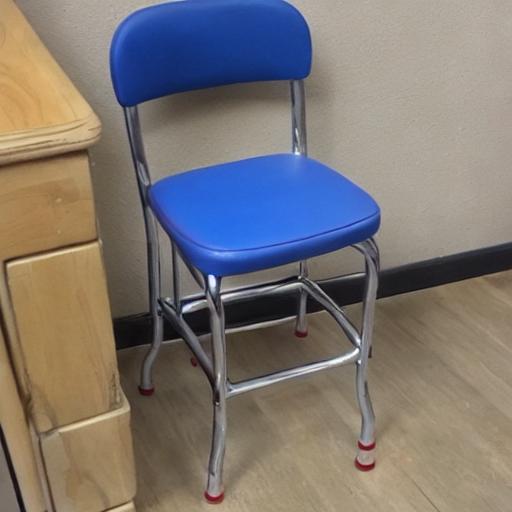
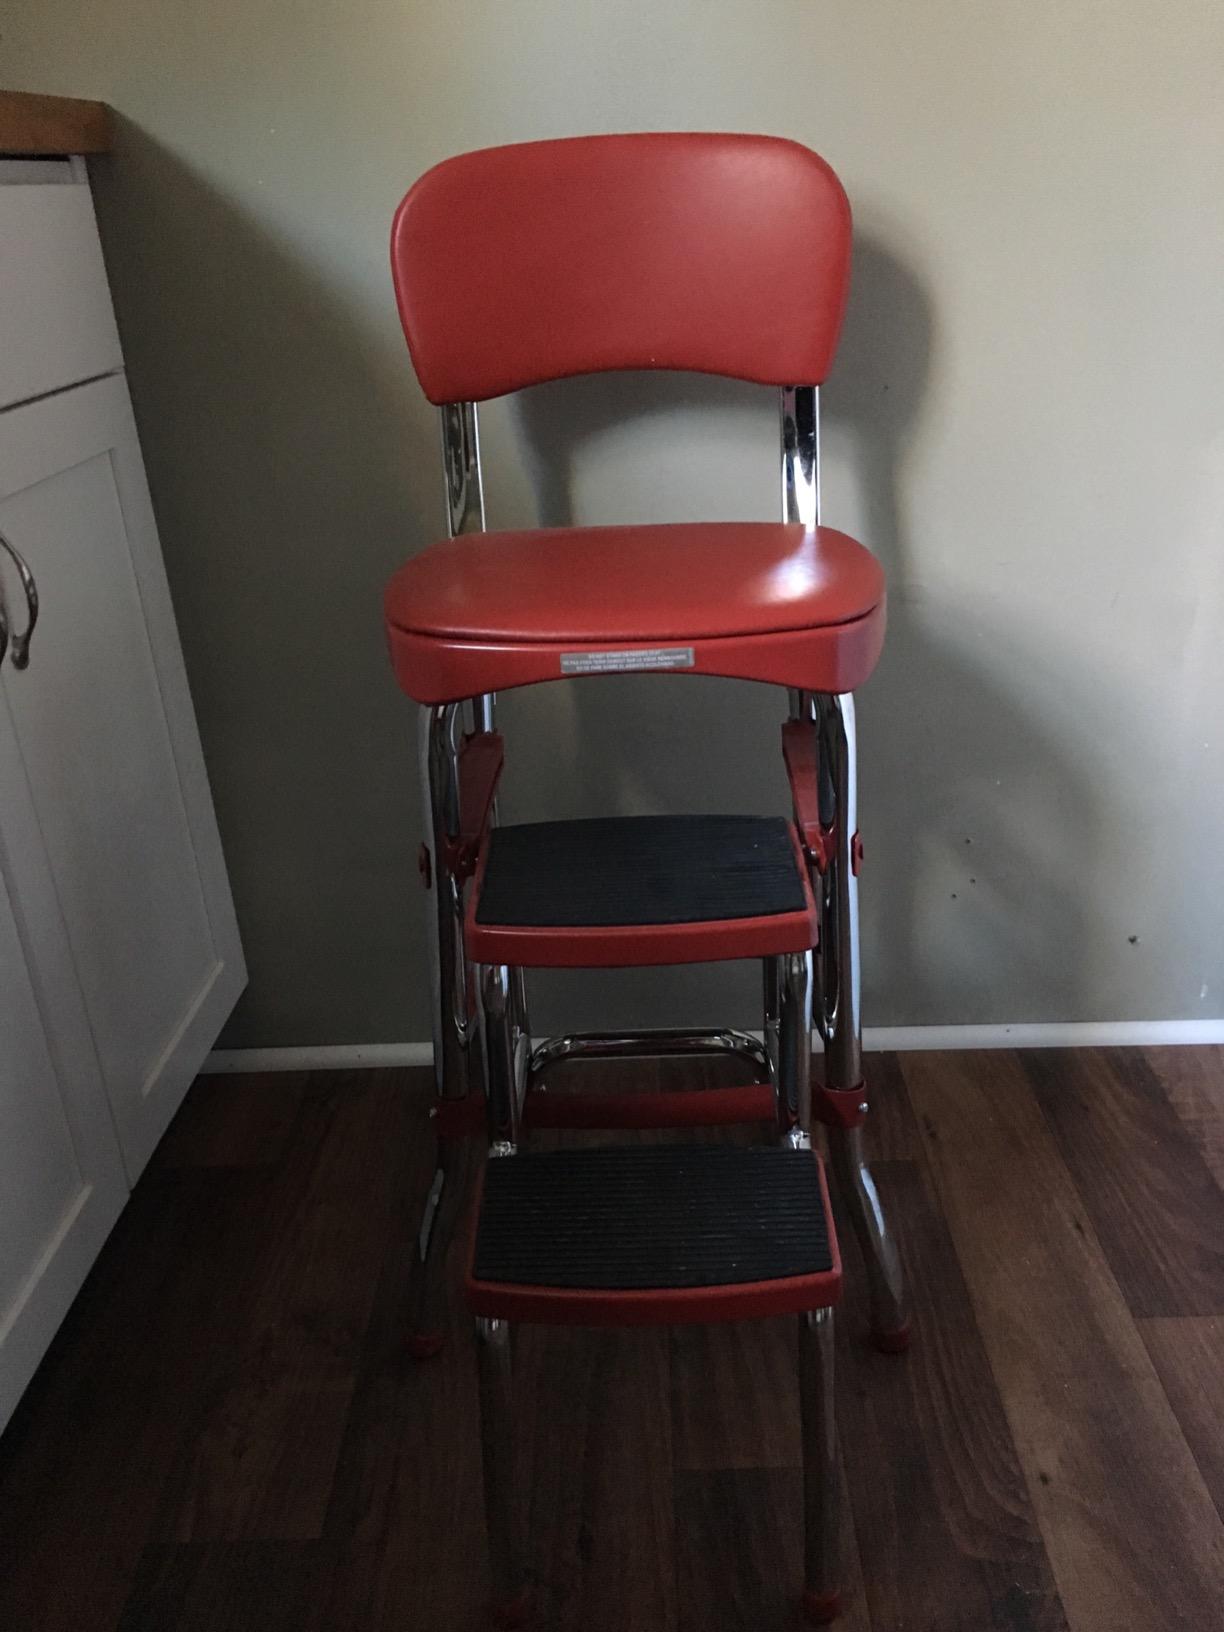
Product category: items_chair
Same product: no